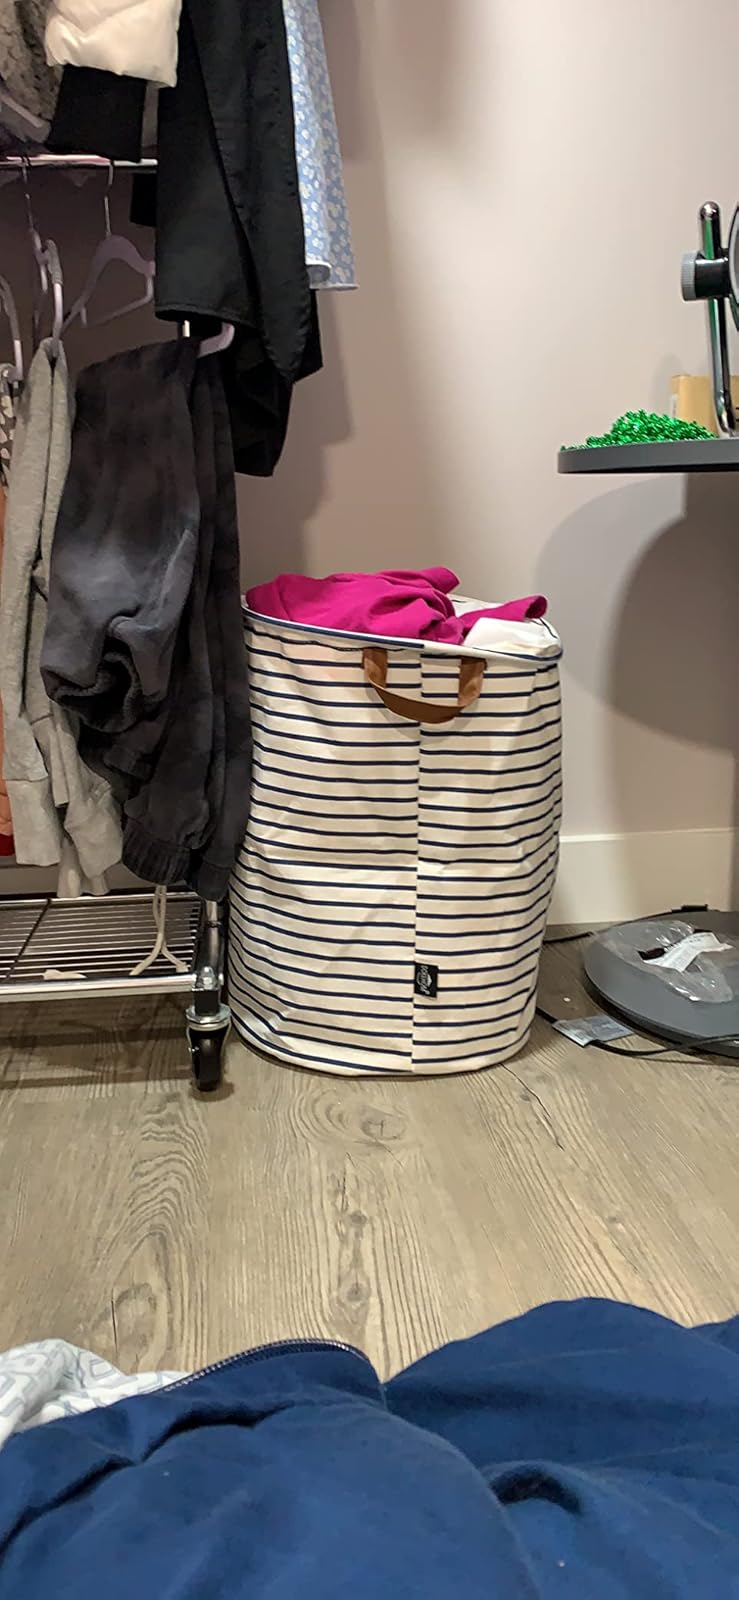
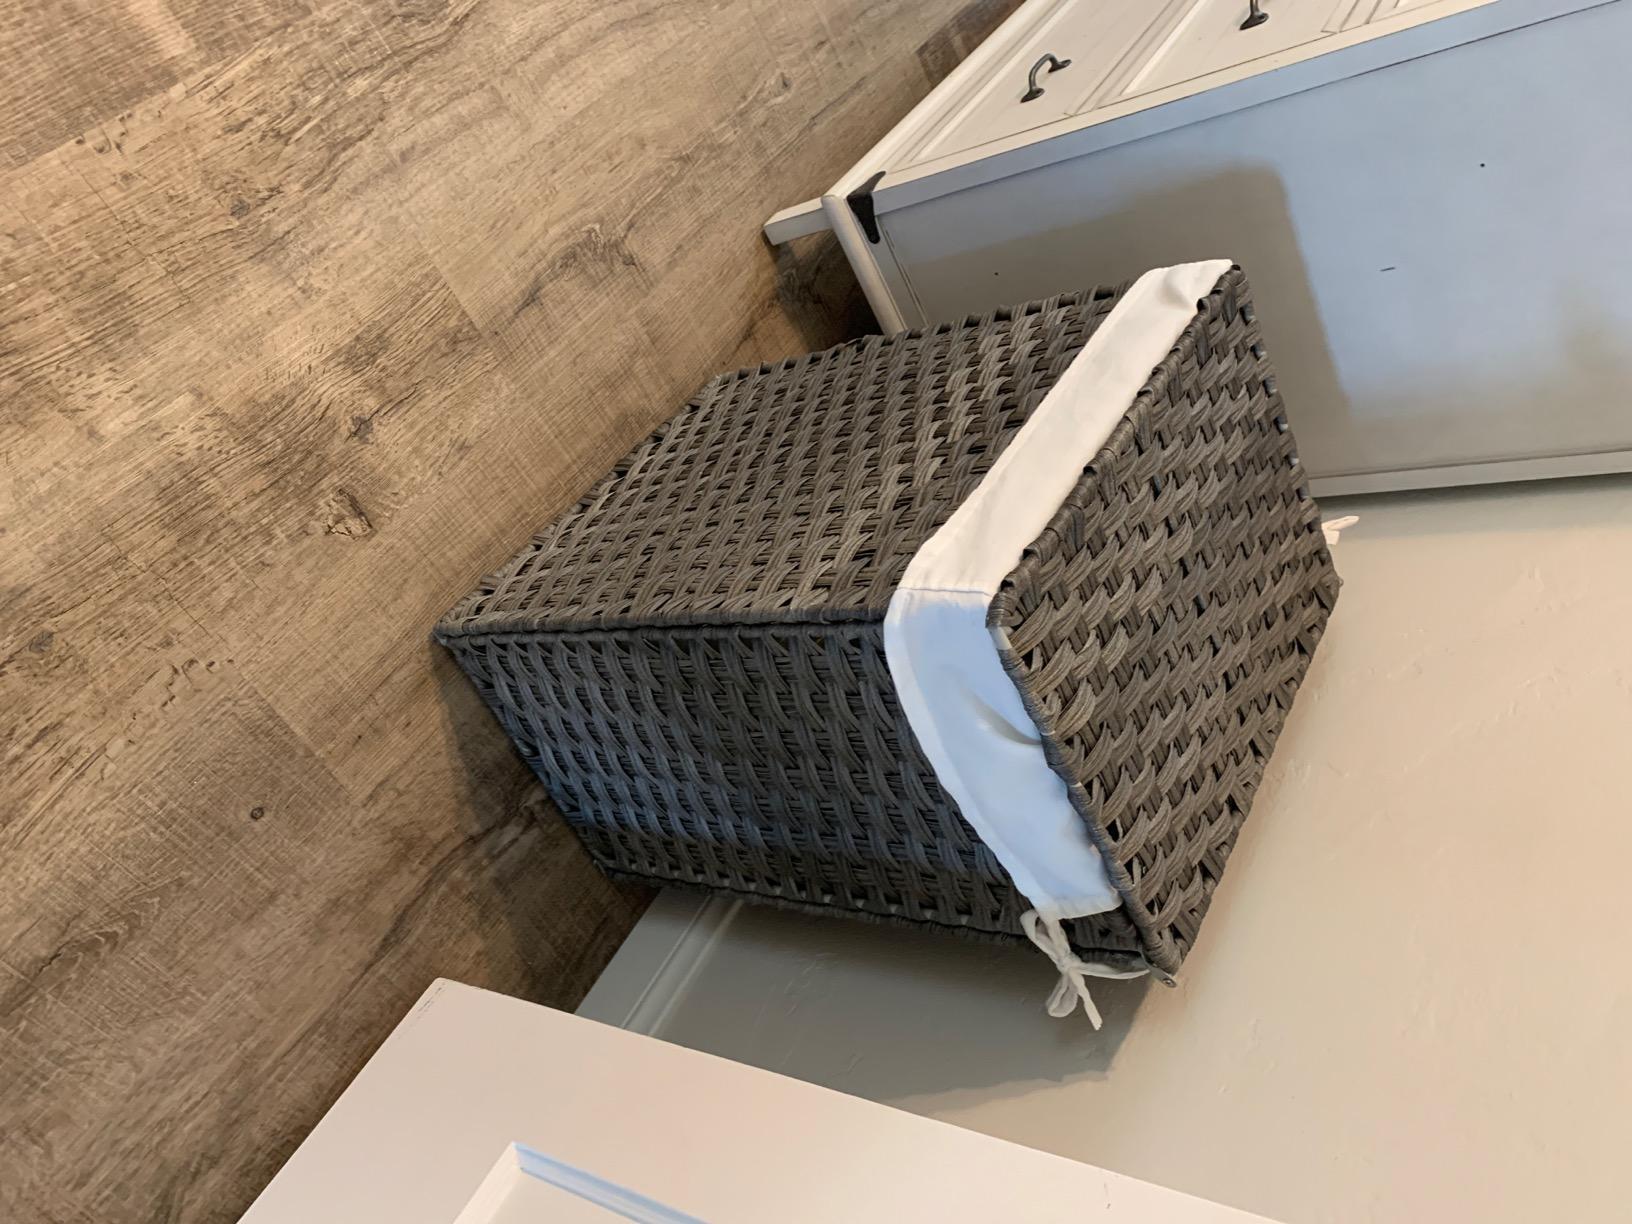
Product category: items_hamper
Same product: no